Football (word)

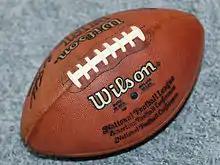
An American football

In the United States, the word "football" almost exclusively refers to the sport of American football. This is due to the history of American Football originating from versions of rugby football and association football. As in Canada, "football" is used inclusively of Canadian football with American and Canadian football generally seen as two variants of the same sport. The term "gridiron football" is sometimes used to refer to both games together.